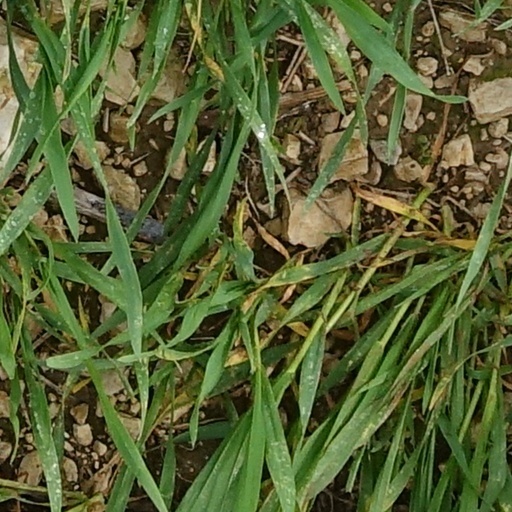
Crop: wheat